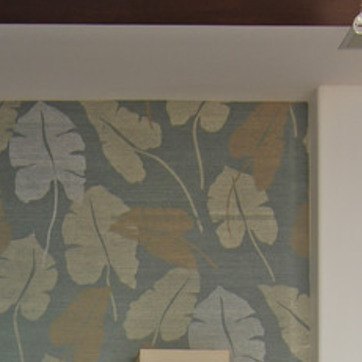
Material: wallpaper